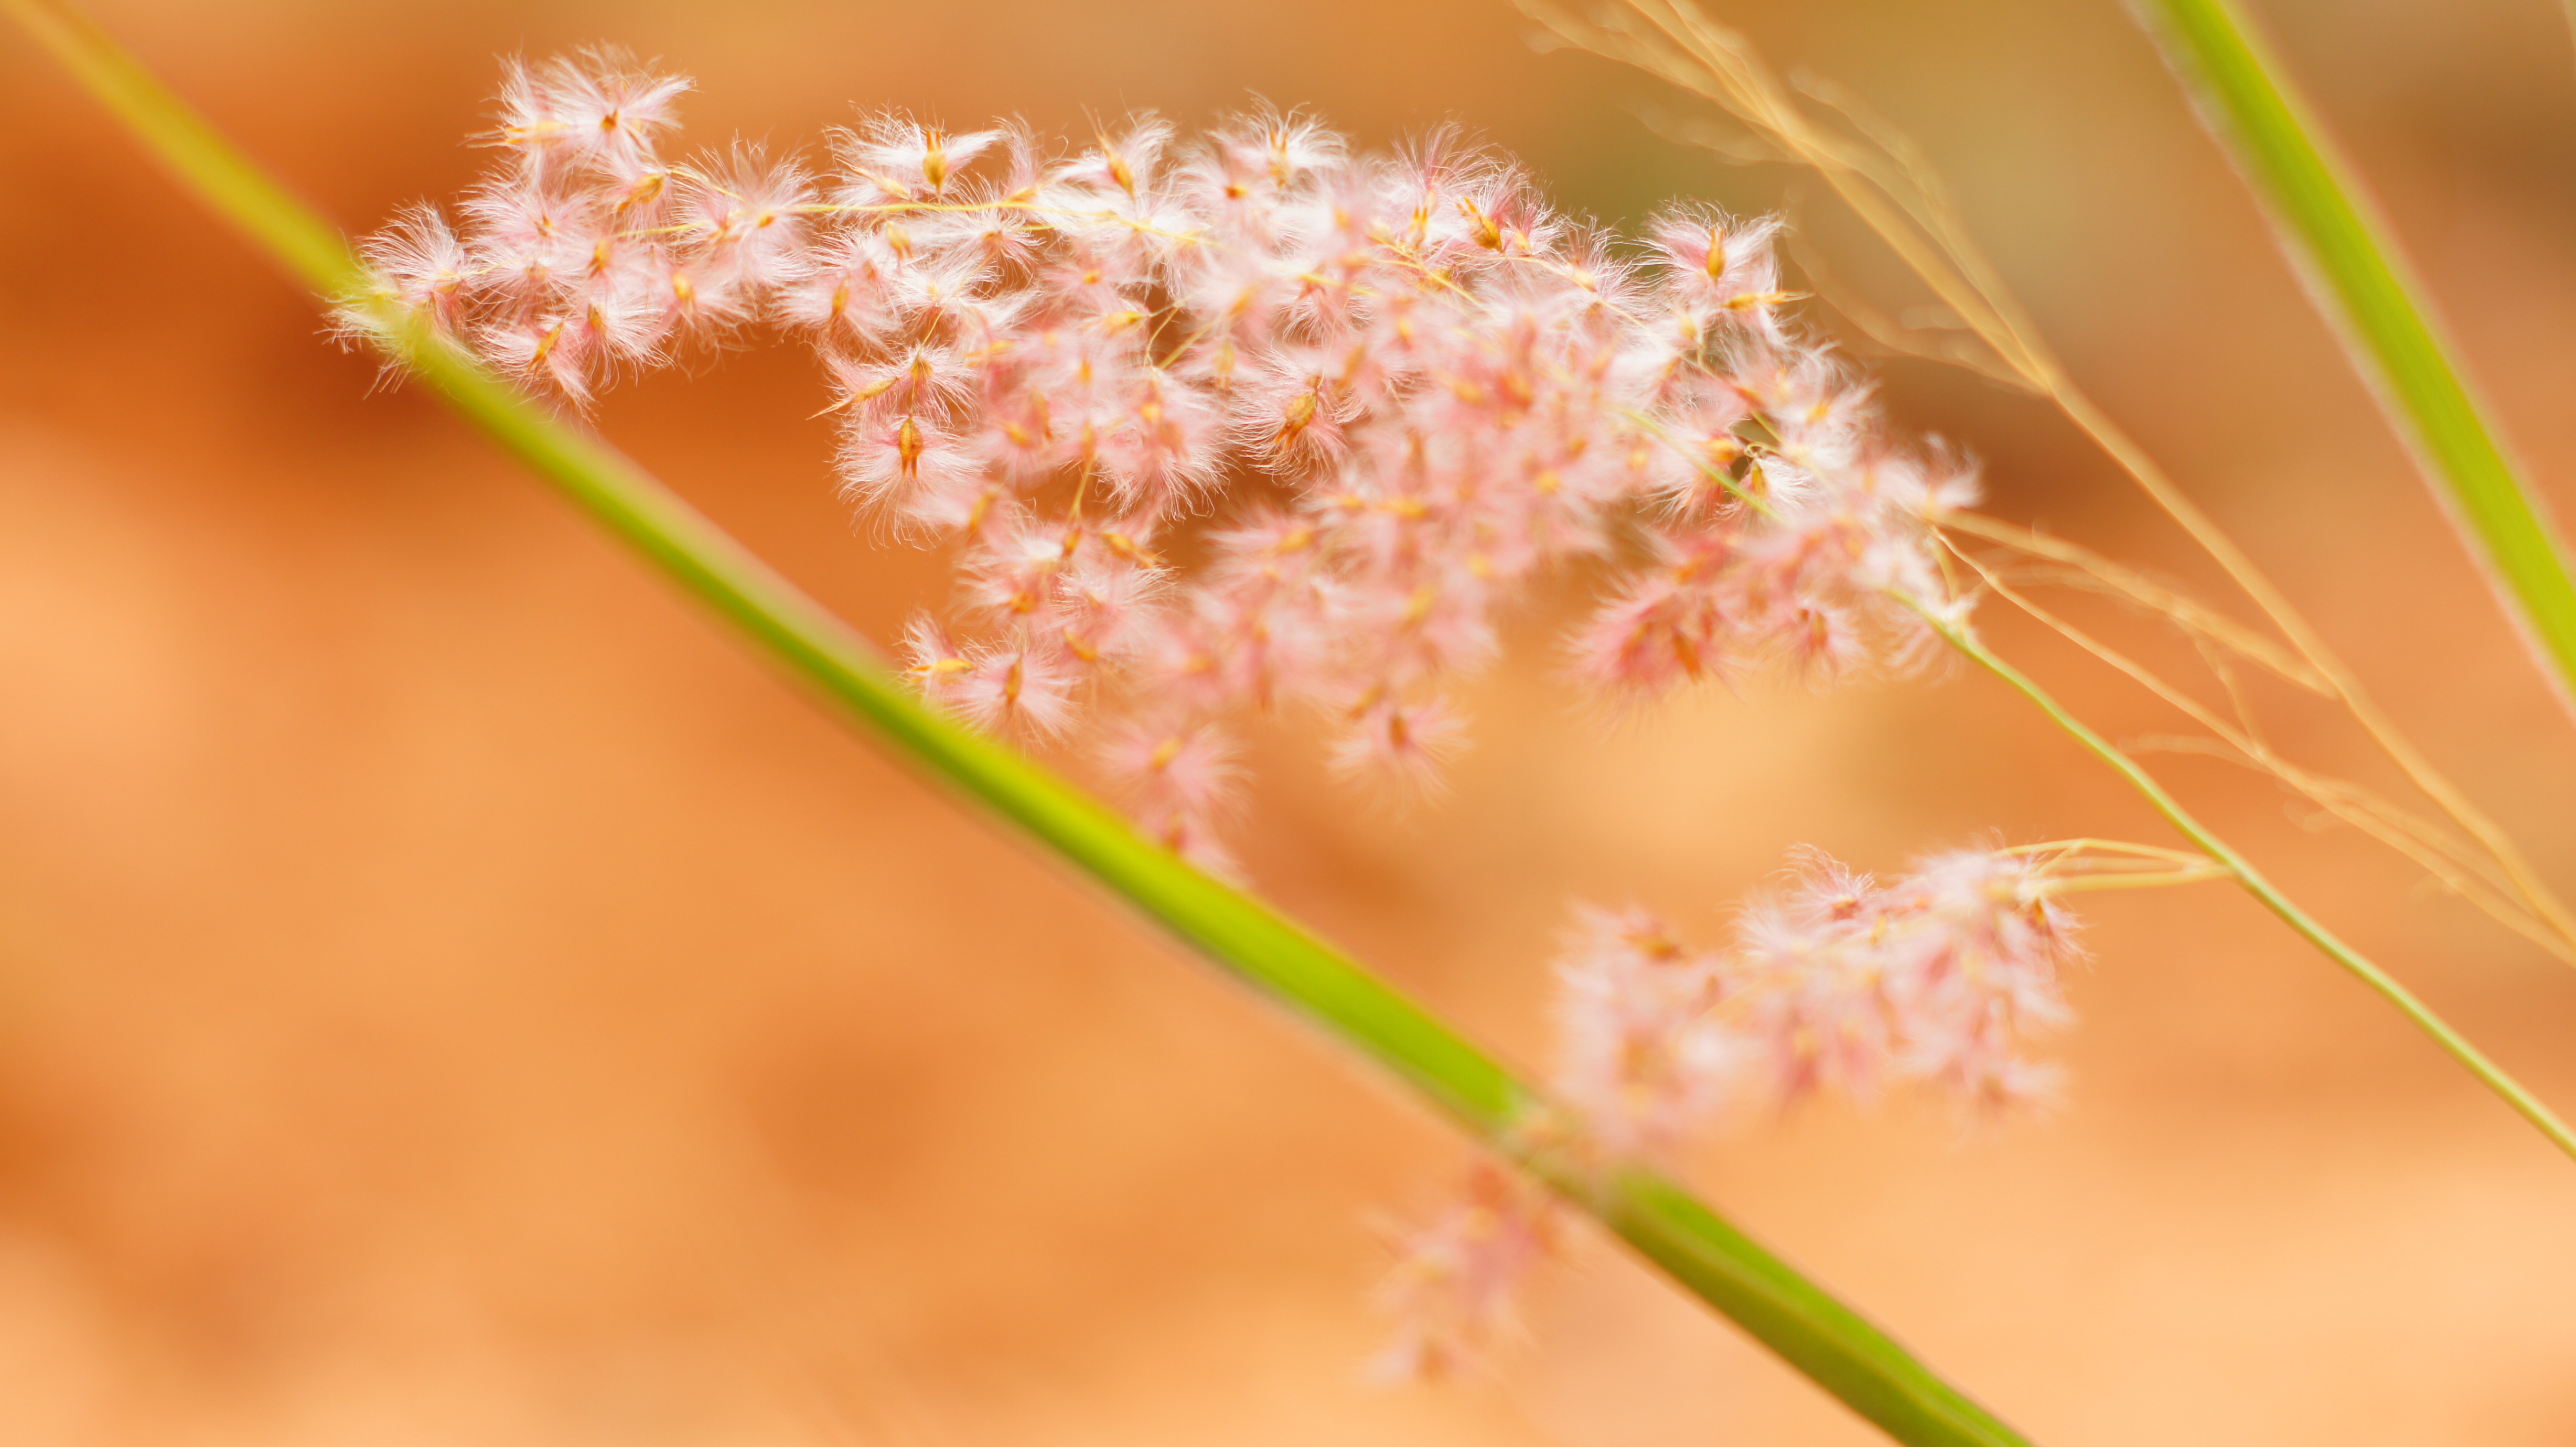
nature, grass, branch, blossom, abstract, plant, photography, leaf, flower, petal, floral, pollen, fresh, pink, flora, close up, moisture, macro photography, grass family, plant stem